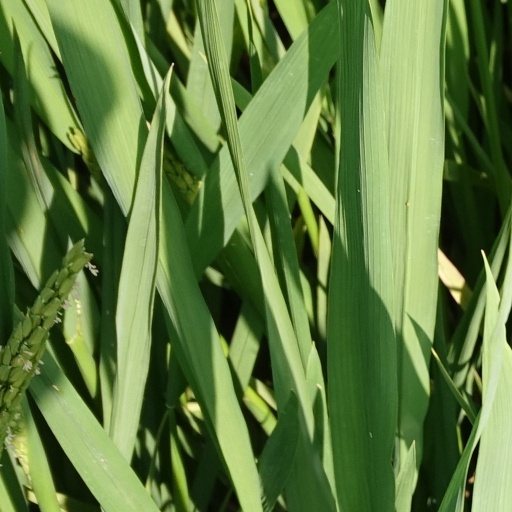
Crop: rice